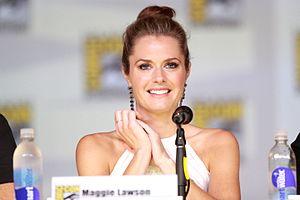
Maggie Lawson est une actrice américaine, née le 12 août 1980 à Louisville.